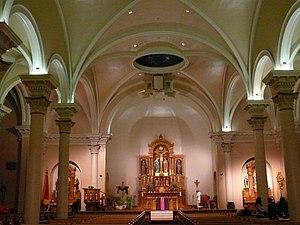
La basilique Sainte-Marie à Phoenix (Arizona, États-Unis).
La basilique Sainte-Marie, officiellement nommée église de l'Immaculée-Conception de la Bienheureuse Vierge Marie est une église située à Phoenix, en Arizona, fondée en 1881 et animée par les Franciscains depuis 1895.